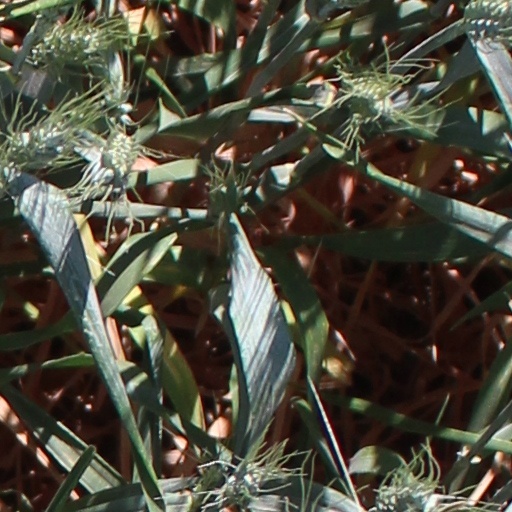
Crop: wheat